Pahiram ng Isang Ina

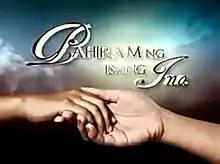
Title card

( / international title: "Lend Me a Mom") is a 2011 Philippine television drama series broadcast by GMA Network. Directed by Joel Lamangan, it stars Bea Binene and Carmina Villarroel. It premiered on August 15, 2011 on the network's Dramarama sa Hapon line up. The series concluded on November 11, 2011 with a total of 65 episodes.